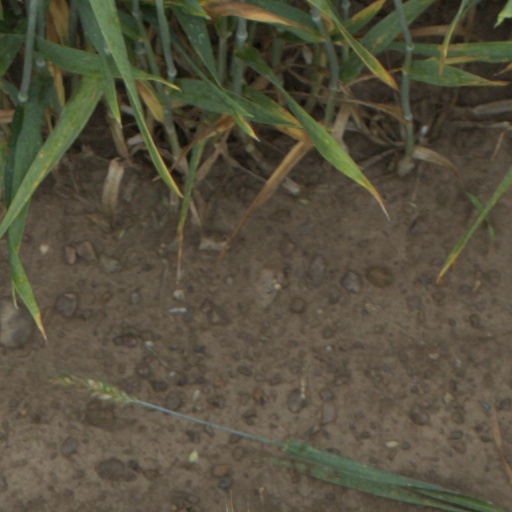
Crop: wheat